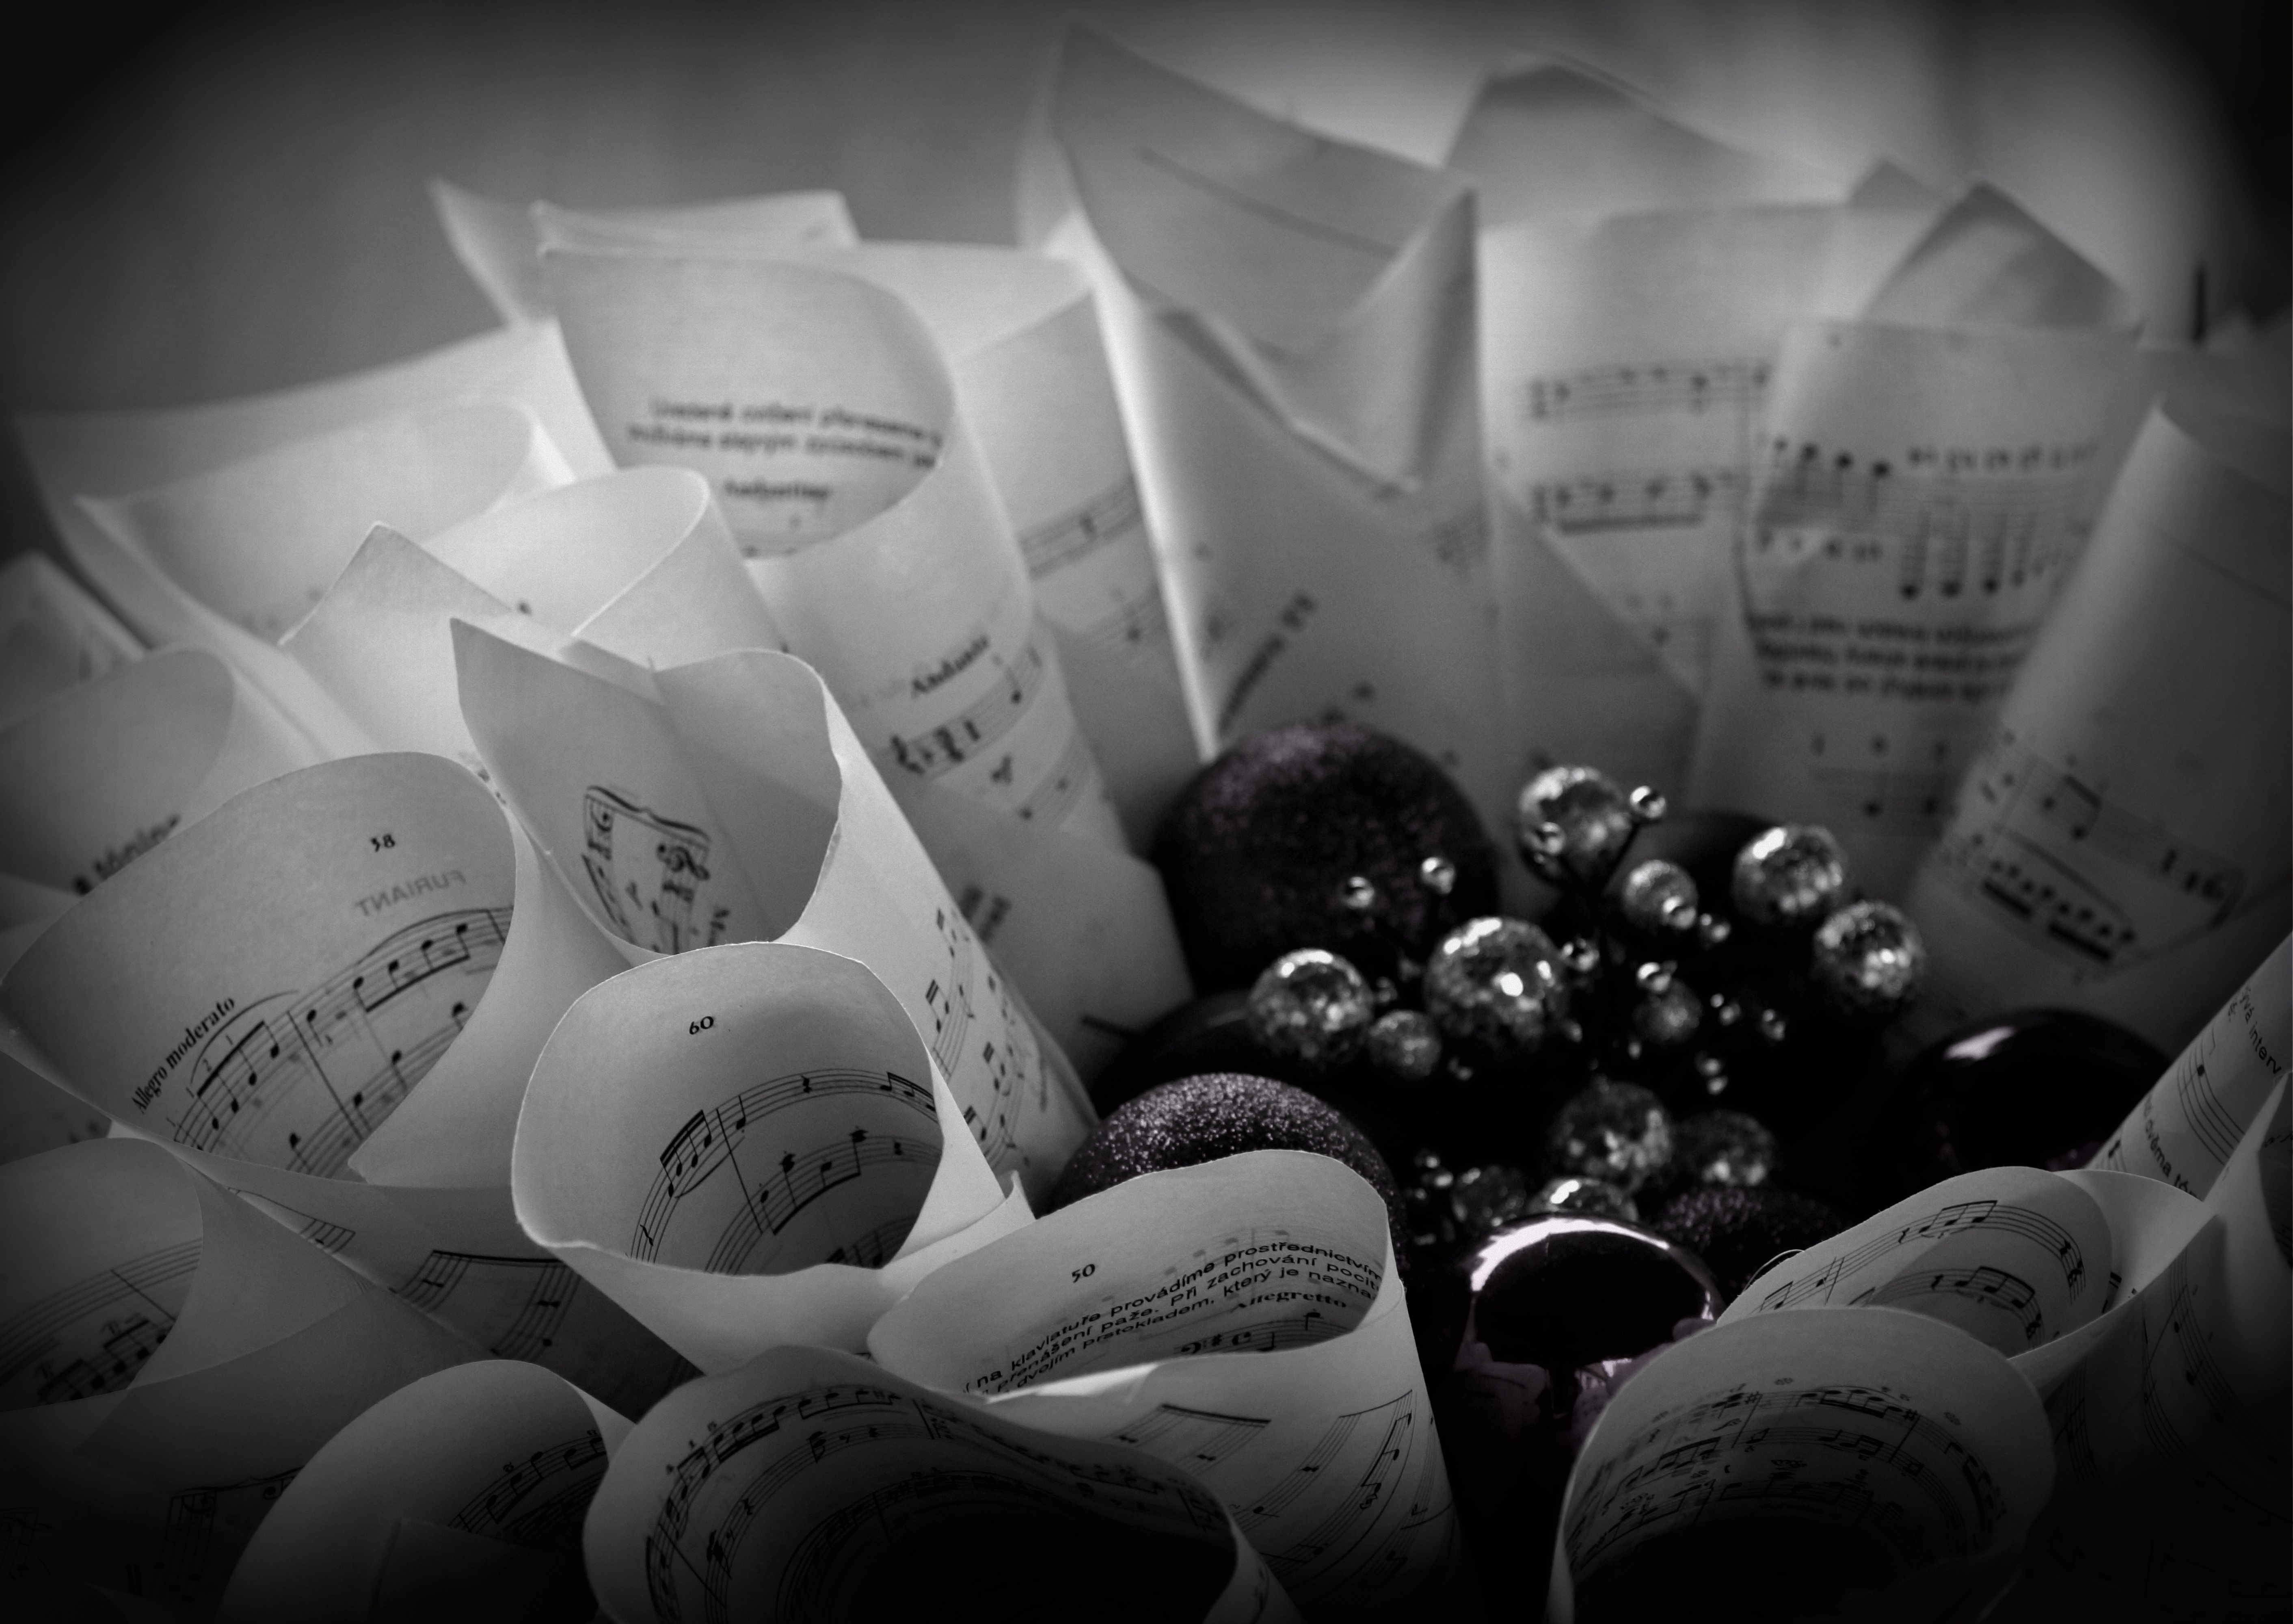
music, light, black and white, white, photography, darkness, black, monochrome, christmas, ornament, design, photograph, image, shape, still life photography, monochrome photography, christmas cards